Gary F. Bengier

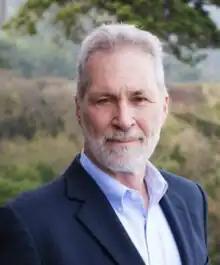
Begier in 2023

Gary F. Bengier (born February 25, 1955) is an American entrepreneur, business executive, technologist and writer. He is best known as the CFO of eBay, who led the company's initial and secondary public offerings. He also took senior executive positions at various Silicon Valley technology companies.